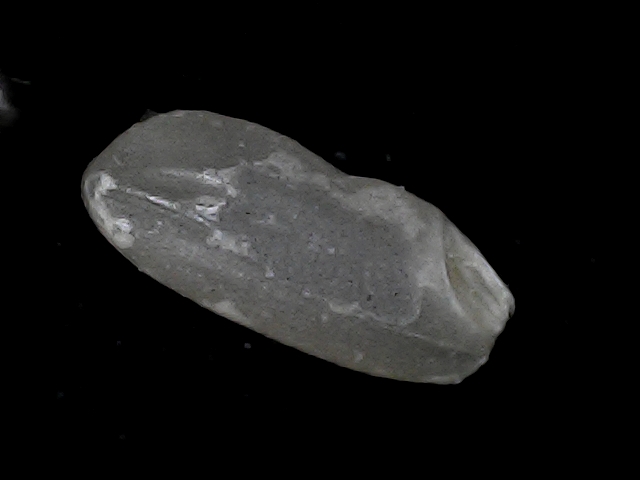
Rice variety: BD93